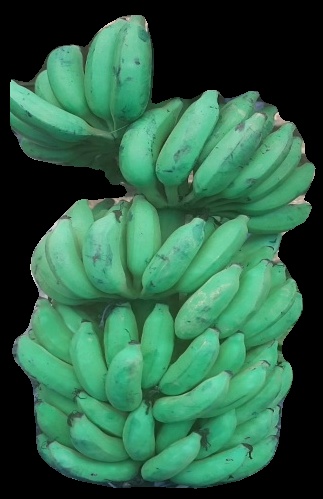
Variety: elakki-bale
Grade: grade2